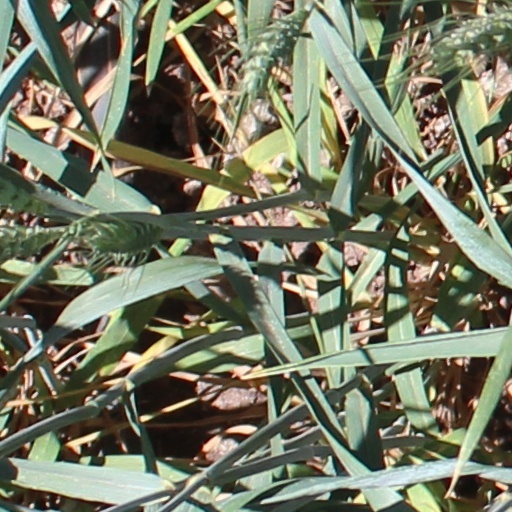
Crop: wheat